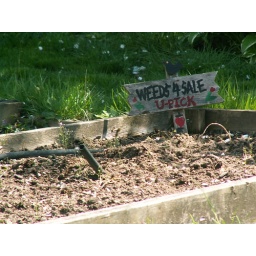
I liked this little sign in one of the garden boxes in Gina and Eric's back yard.